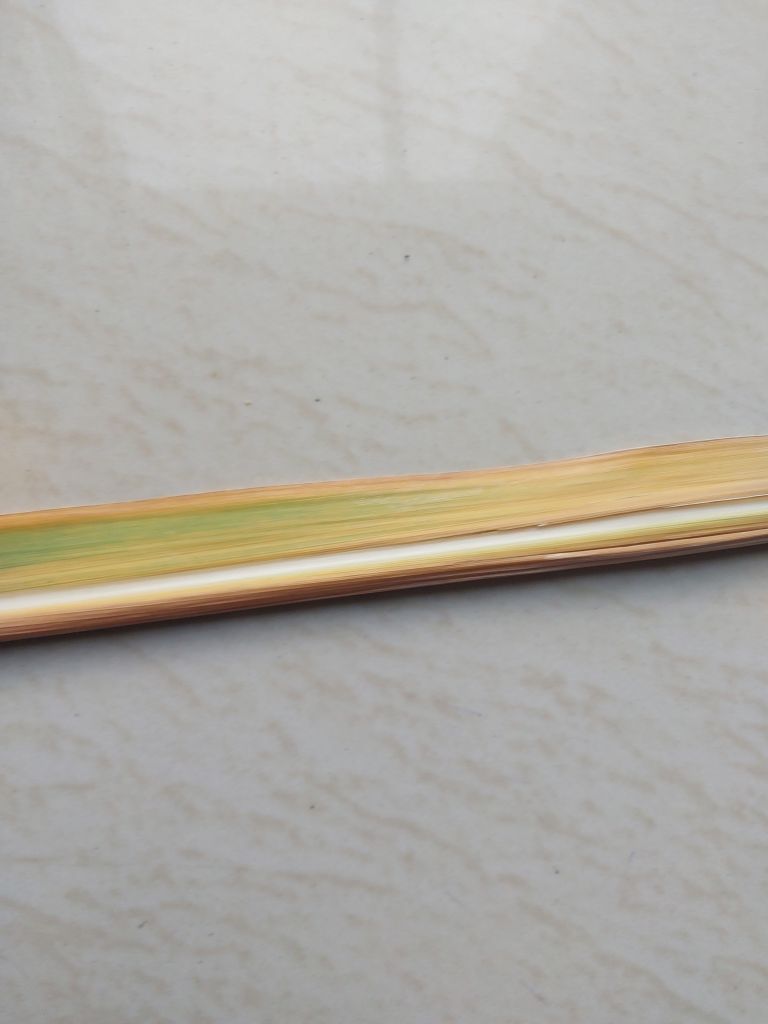
Label: Yellow Leaf